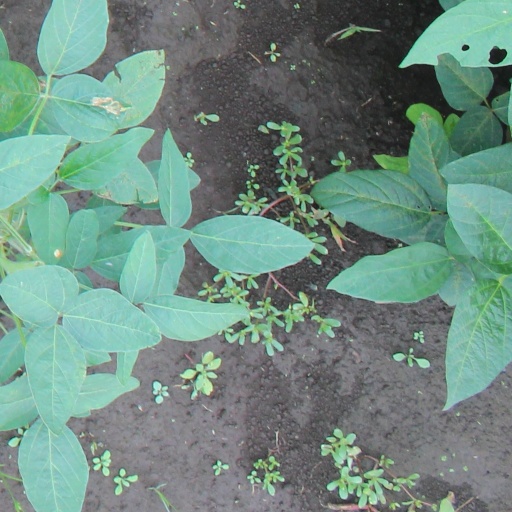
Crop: soybean